West Pier

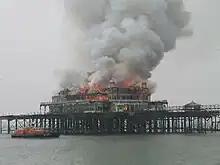
The West Pier on fire in March 2003.

After 1975, attempts were made to restore the pier. Supporters complained that the council was more interested in developing Brighton Marina. In 1982, the pier became the only one in Britain to be awarded Grade I listed status. The West Pier Trust was formed to save the pier, and bought it from the council in 1983 for a peppercorn fee of £100, although the council also demanded £800,000 required for immediate repairs before it could be opened to the public. A proposal to restore the pier with a ferris wheel failed after the backer went bankrupt.